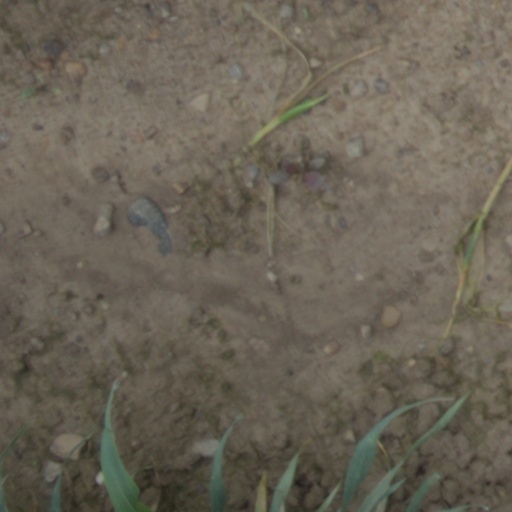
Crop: wheat